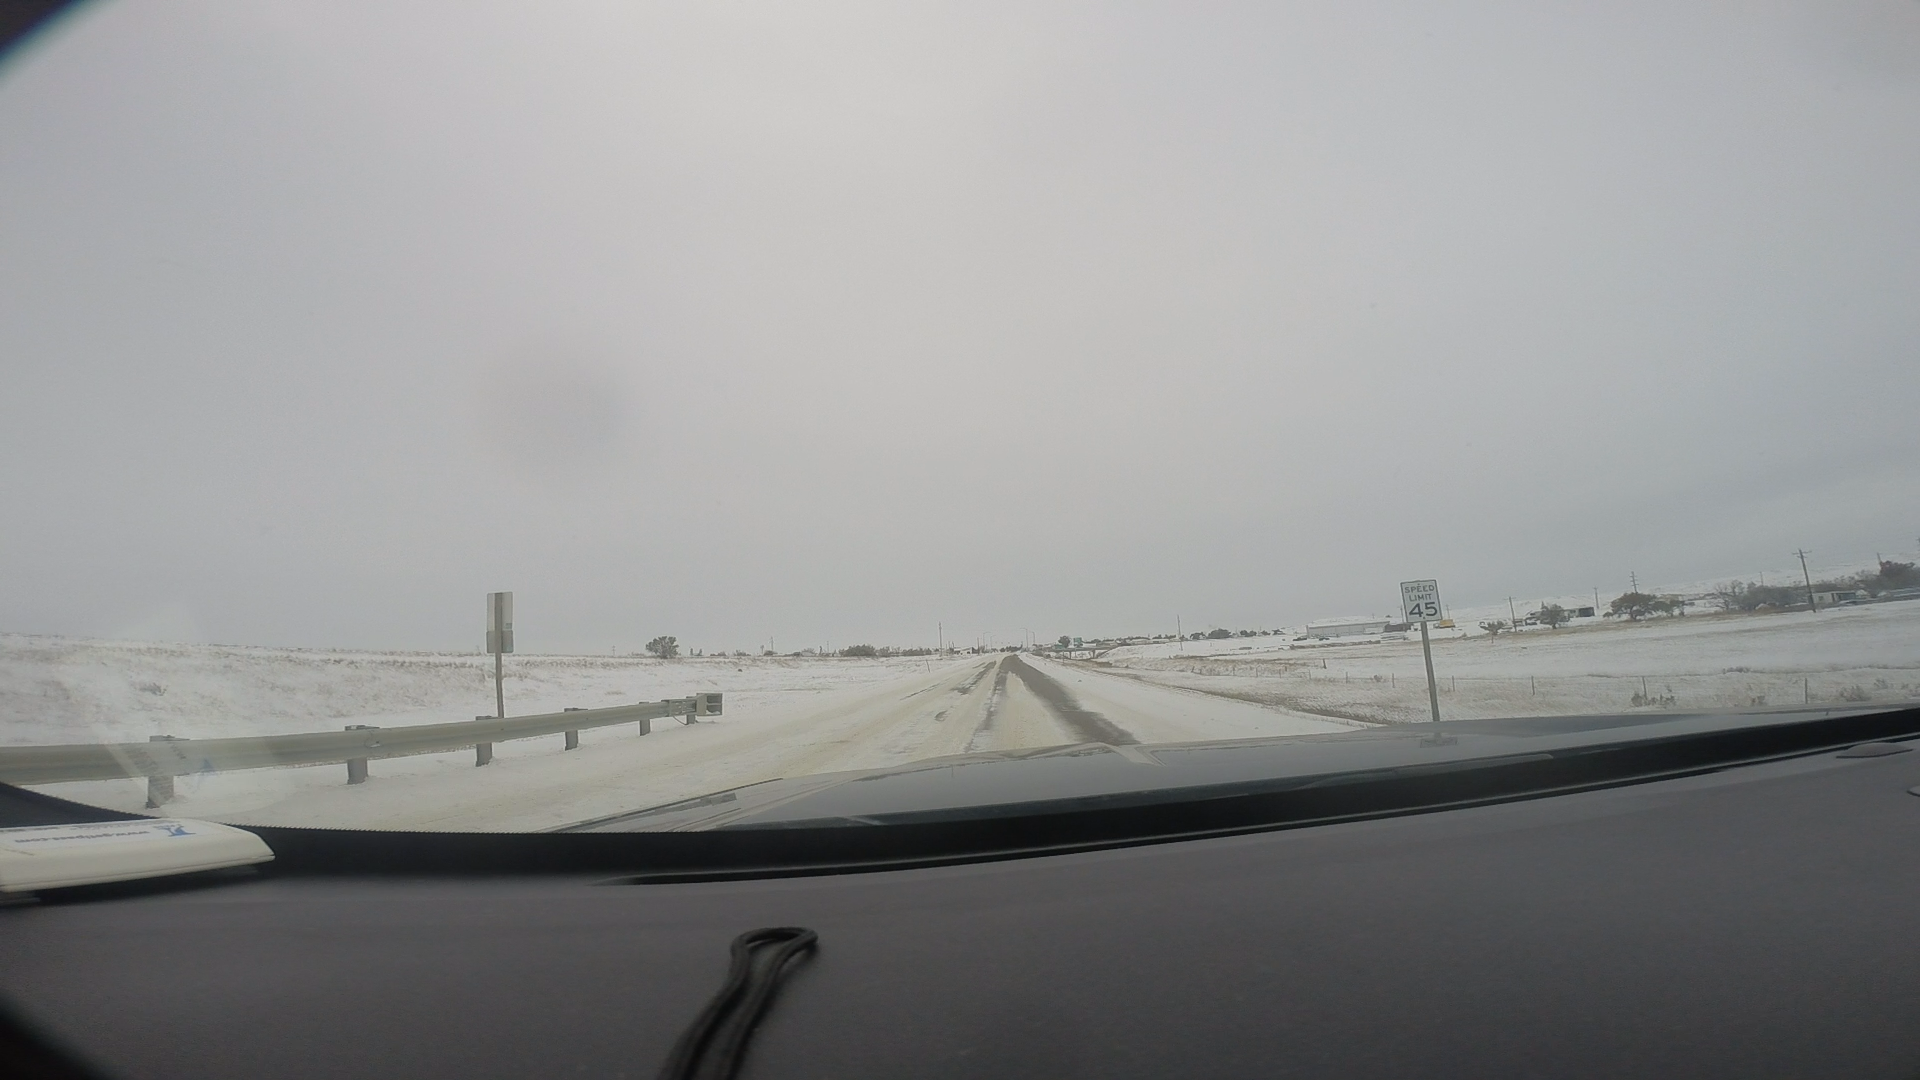
Speed limit sign label: mph45